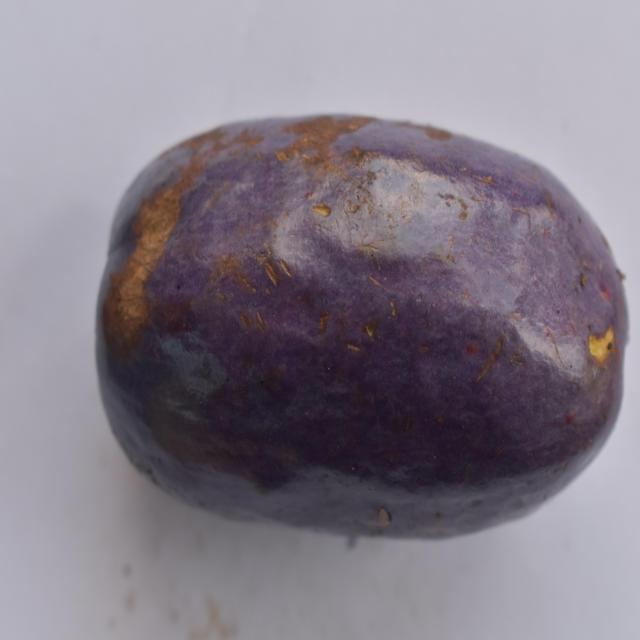
Plum grade: unaffected